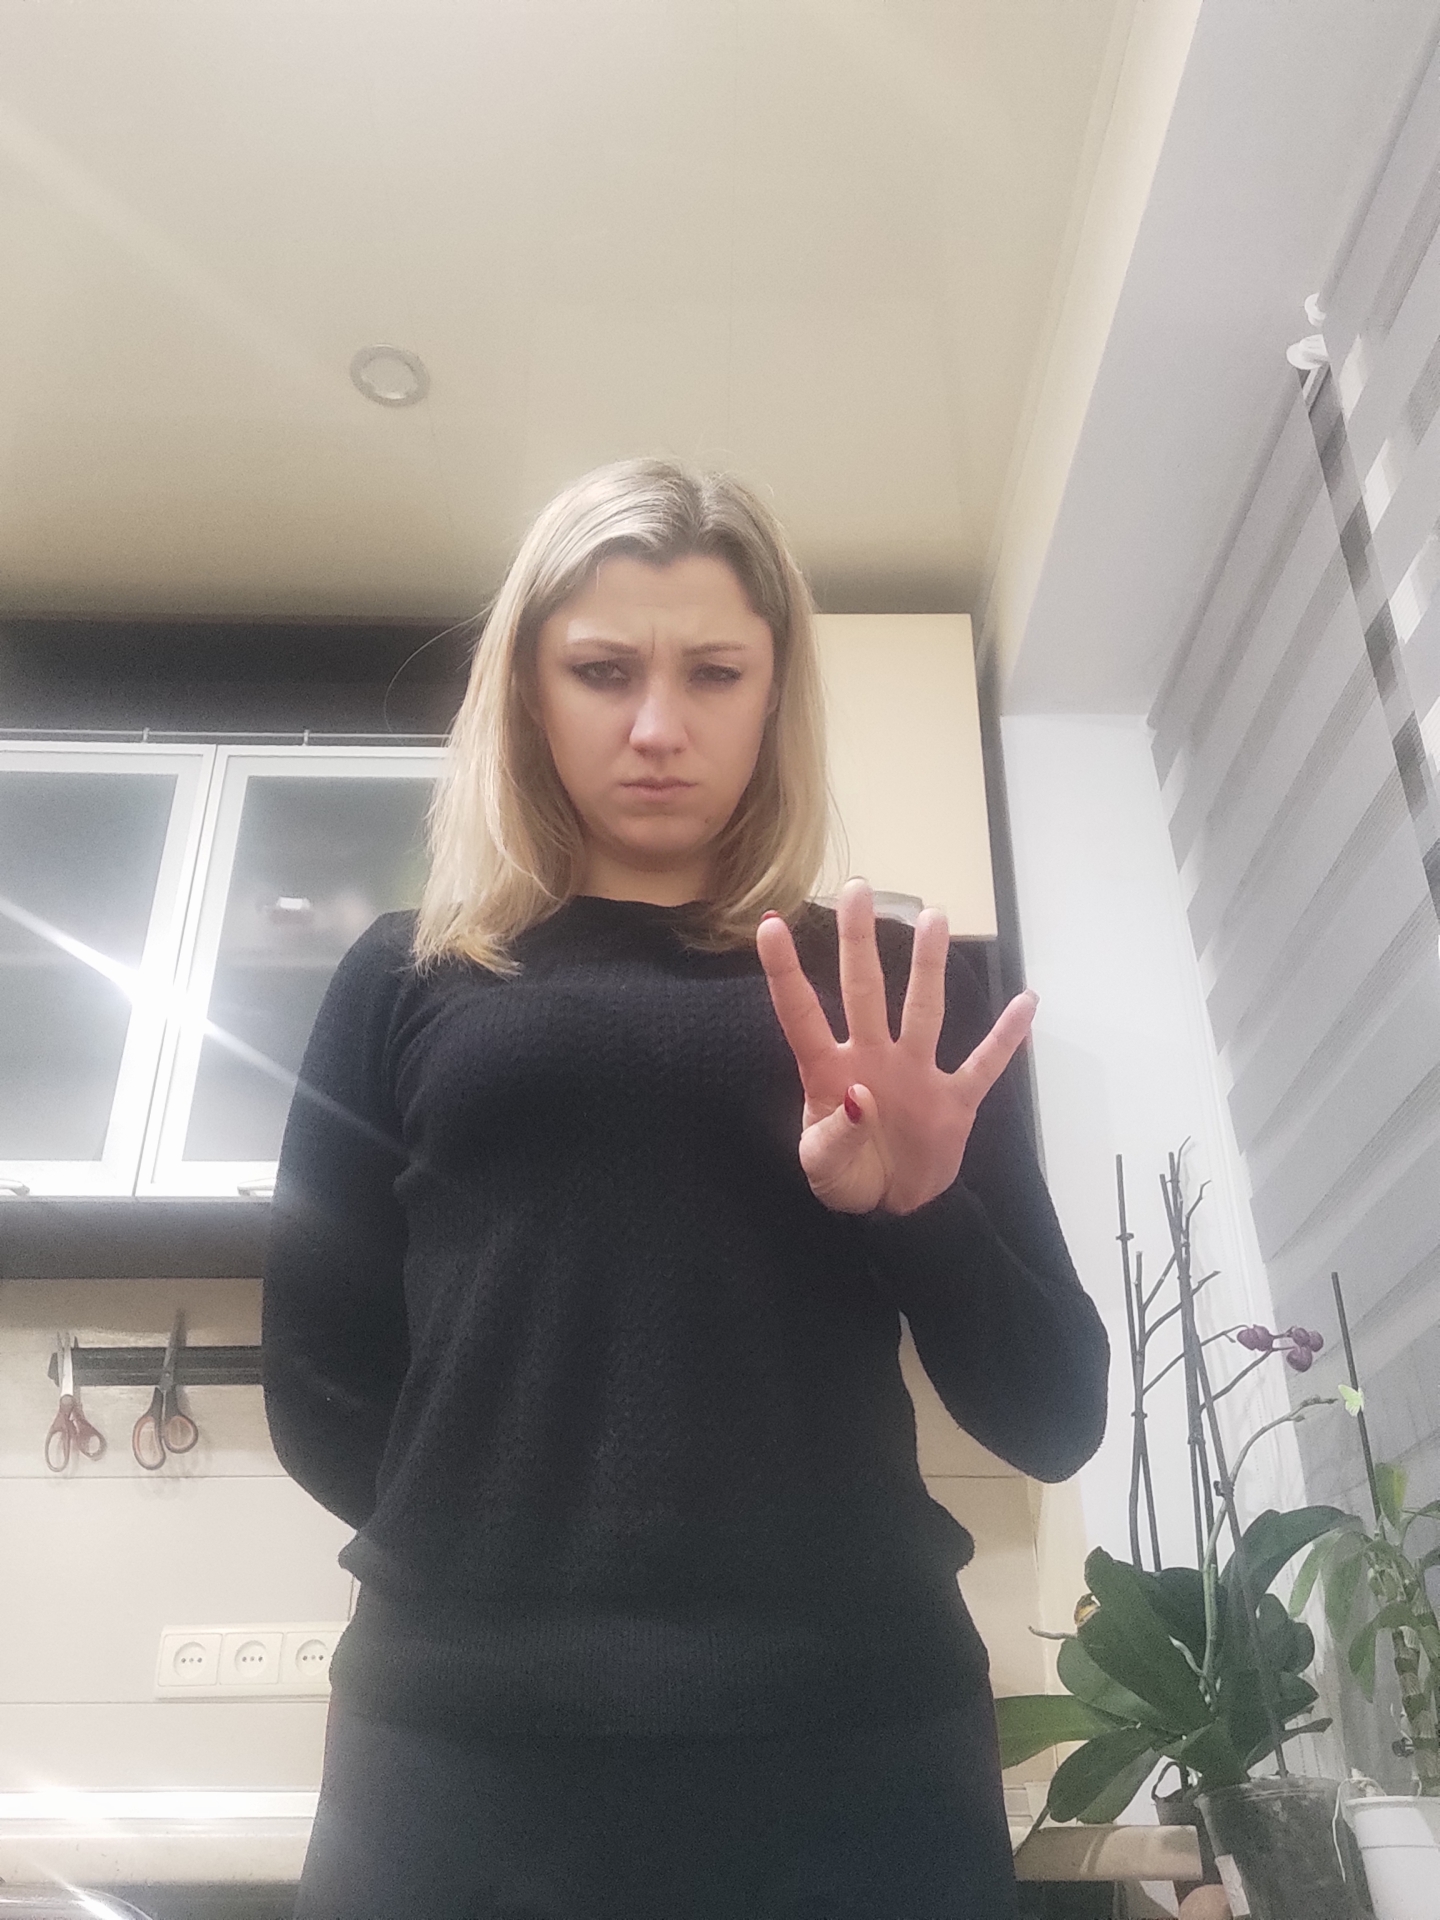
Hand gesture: four